Newark Union Church and Cemetery

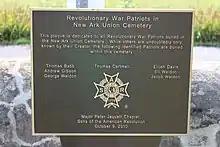
Historical plaque listing the seven identified men buried at Newark Union Cemetery who fought in the American Revolution

The cemetery contains the burials of seven men who fought in the American Revolutionary War.